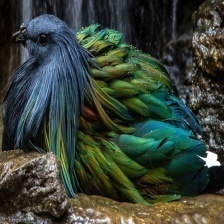
Species: NICOBAR PIGEON
Scientific name: CALOENAS NICOBARICA